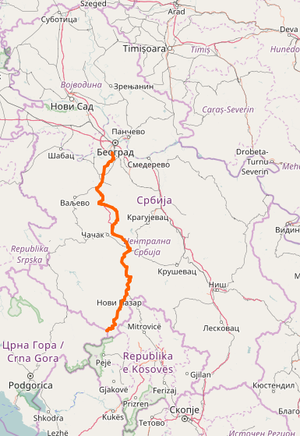
"La Route Magistrale 22 est une route nationale de Serbie qui débute près de l'échangeur Orlovača de l'autoroute A1 passant par les villes serbes de Belgrade, Lazarevac, Lajkovac, Ljig, Gornji Milanovac, Čačak, Kraljevo, Raška, Novi Pazar pour arriver jusqu’à la frontière serbo-monténégrine. Cette route nationale est parfois appelée ""La Route Magistrale de l'Ibar"".